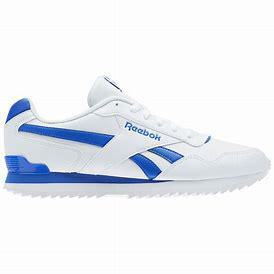
Brand: Reebok
Model: Royal Glide Ripple Clip